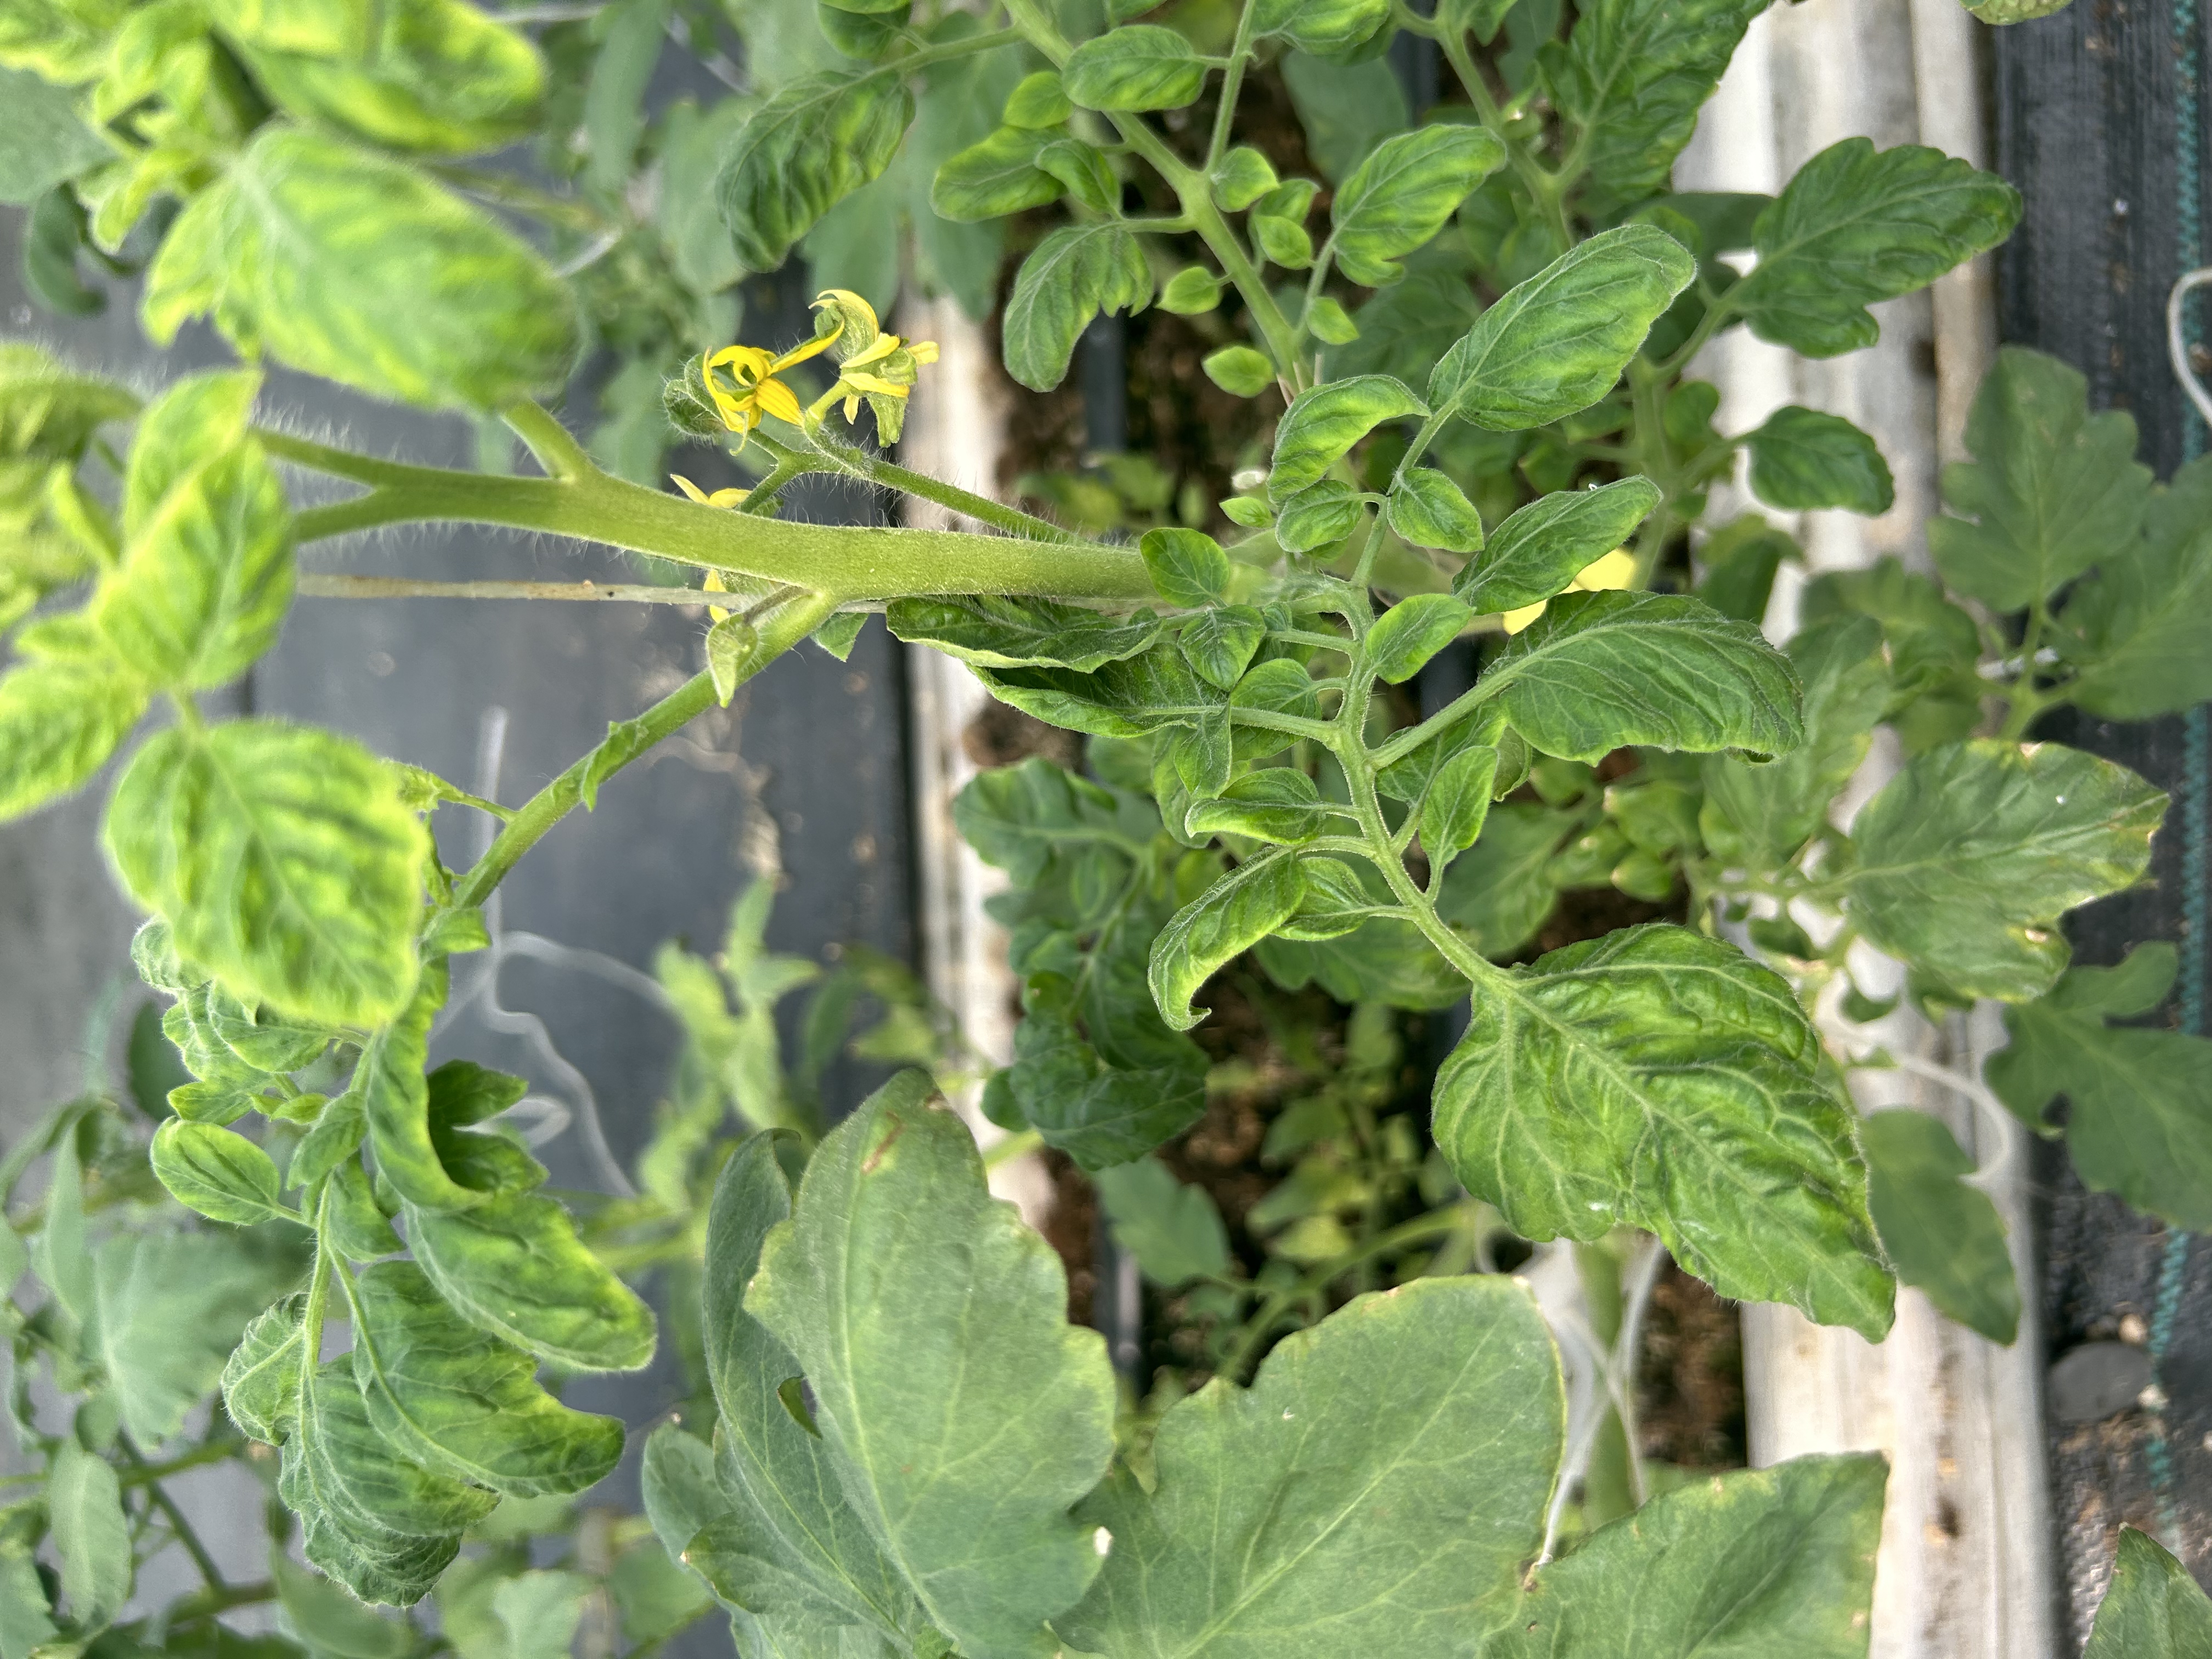
Disease: Viral